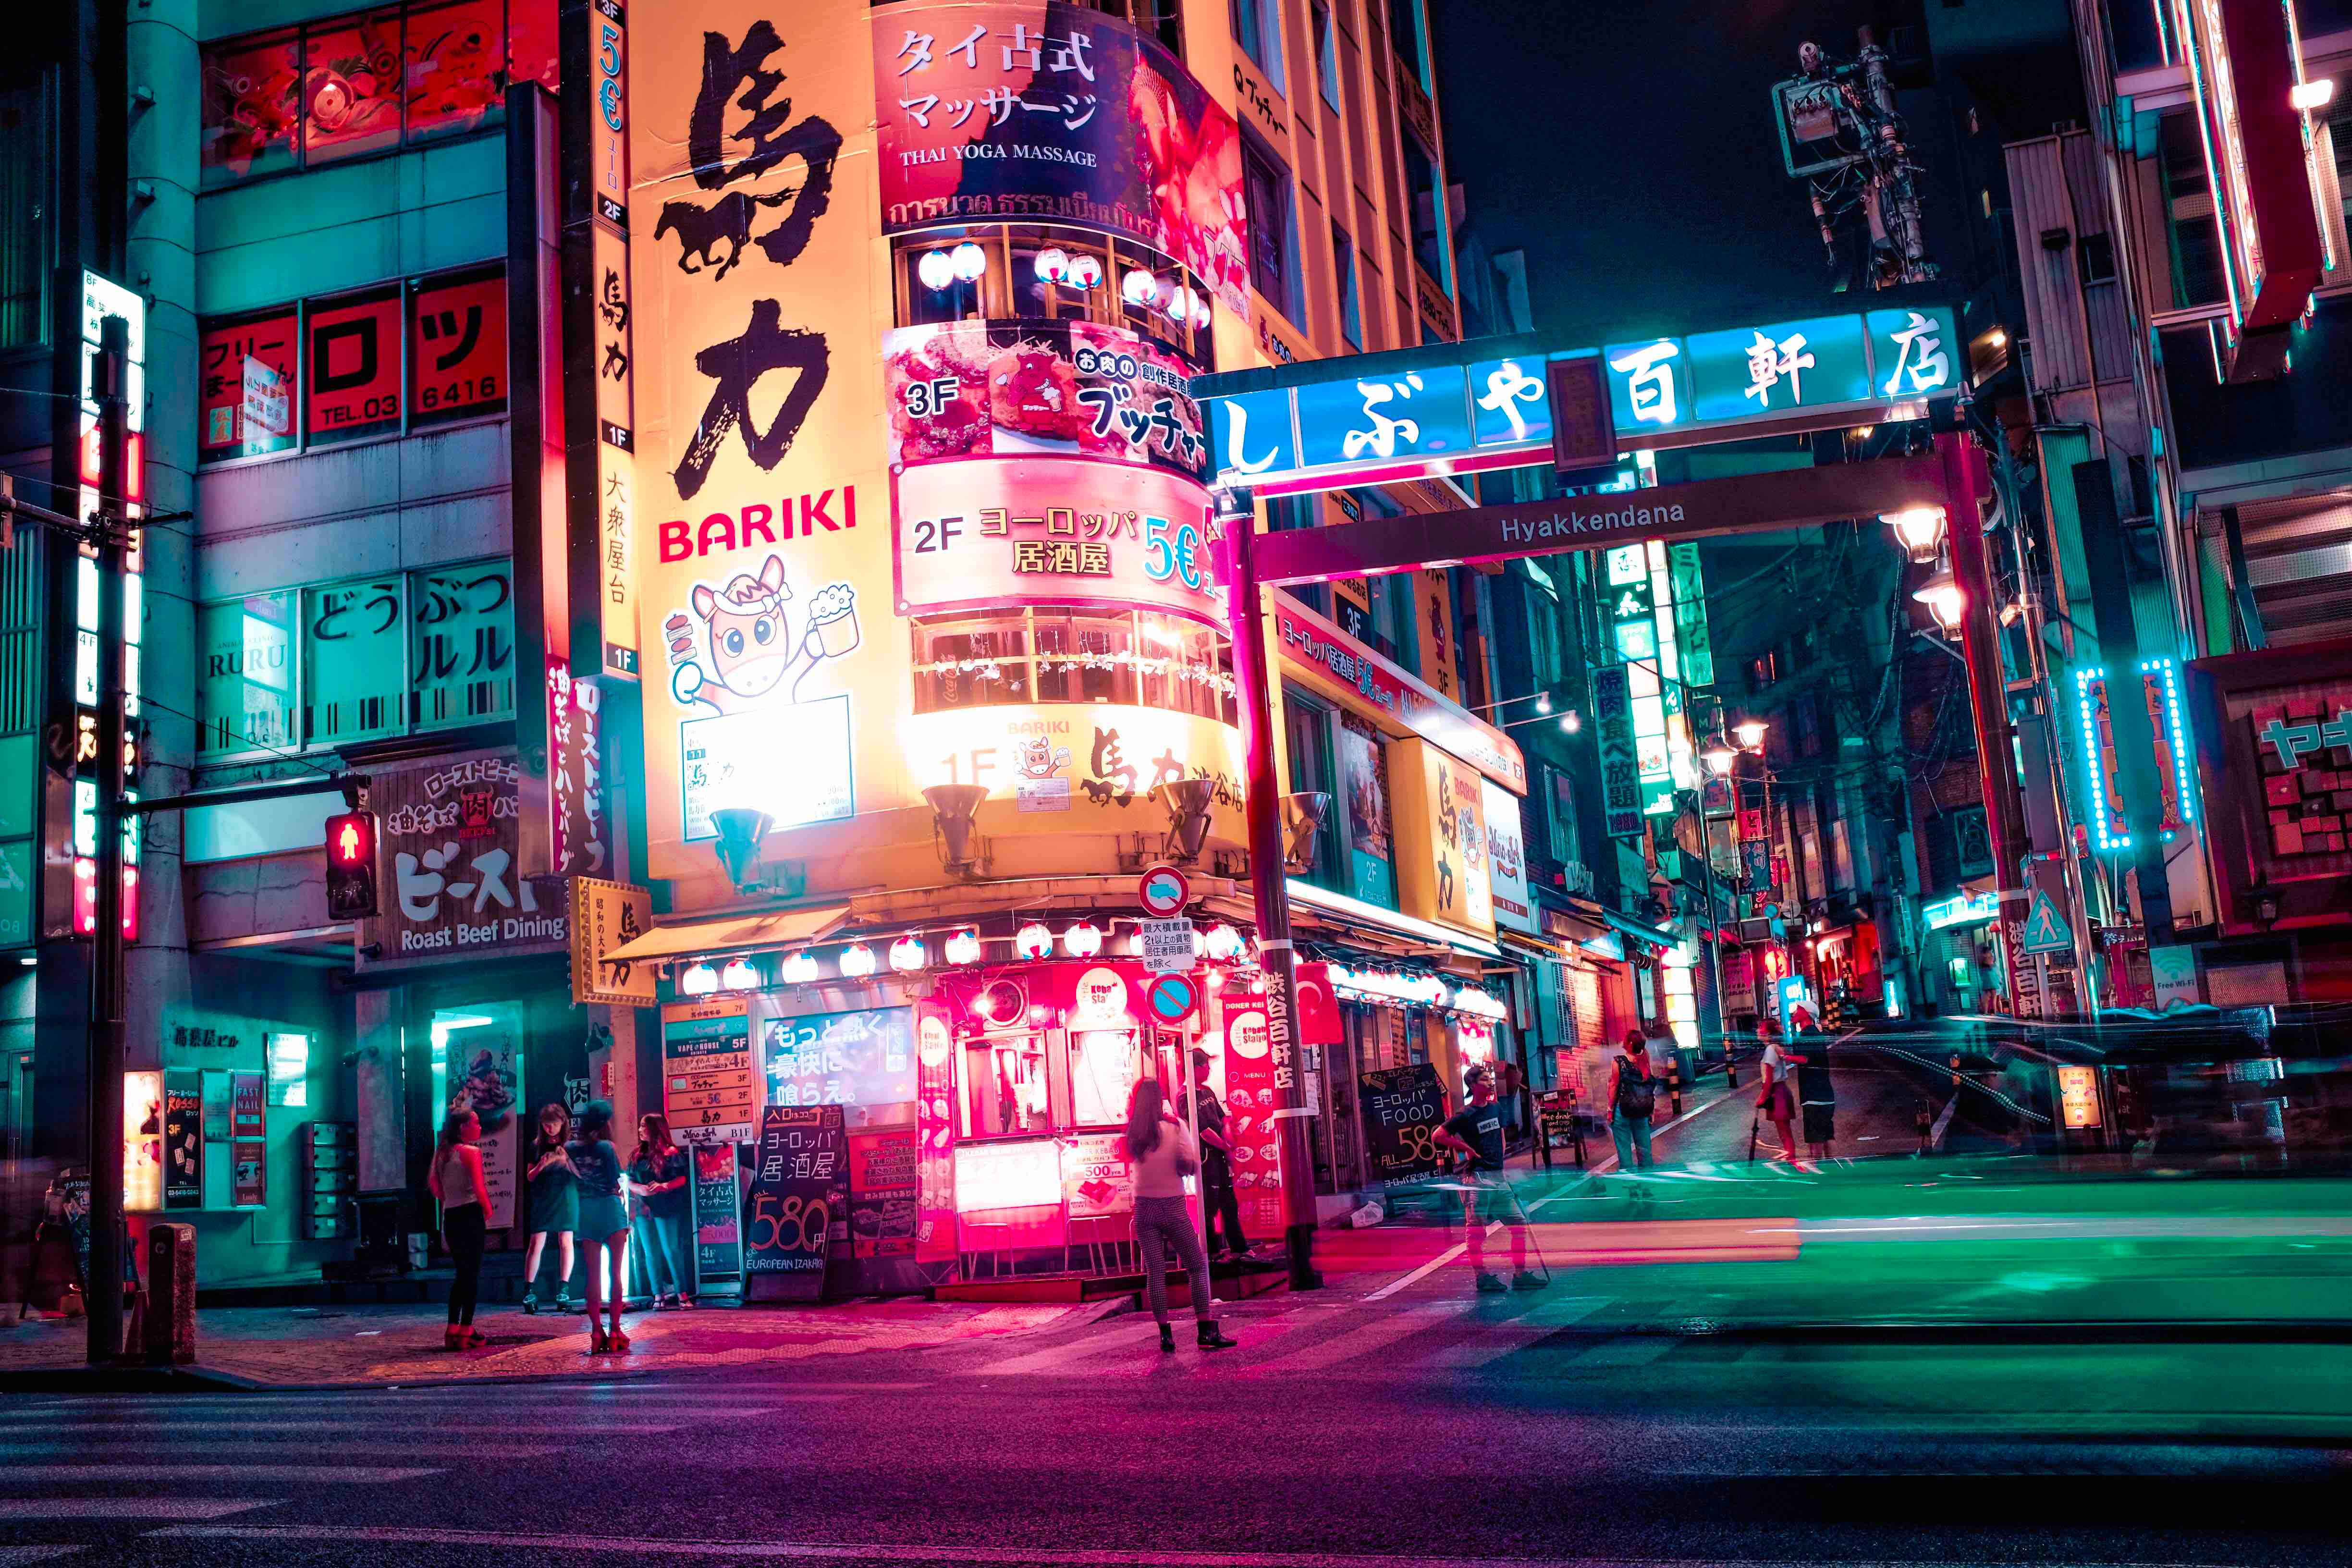
night, red, metropolis, metropolitan area, light, urban area, street, neon, snapshot, electronic signage, pink, city, town, lighting, human settlement, neon sign, building, infrastructure, architecture, downtown, road, pedestrian, photography, magenta, signage, advertising